Public housing estates in Yau Tong

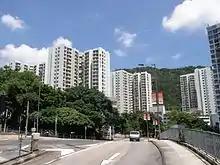
Ko Chun Court

Ko Chun Court is an HOS court in Yau Tong, and was built as a part of the demolished Ko Chiu Road Estate. It consists of five blocks built in 1995.